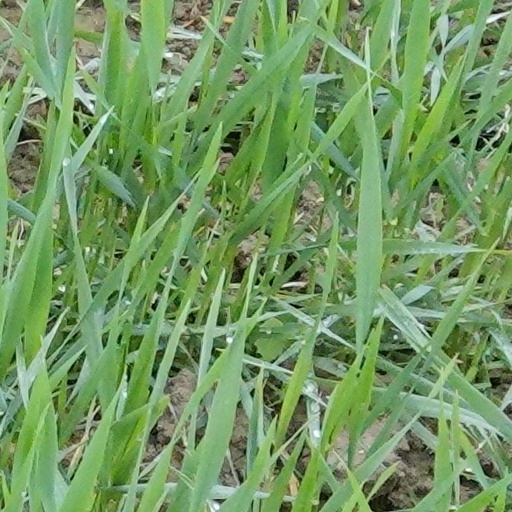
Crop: wheat